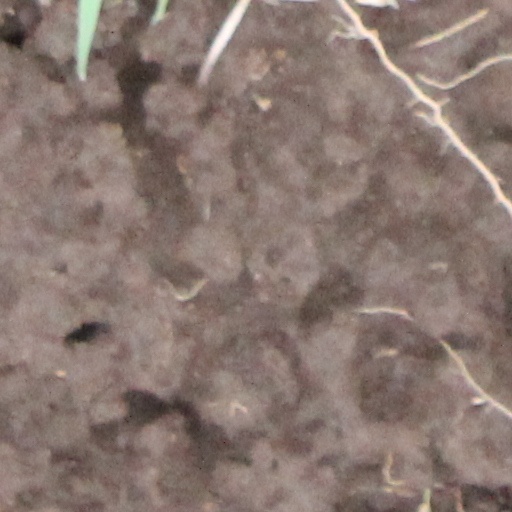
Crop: wheat